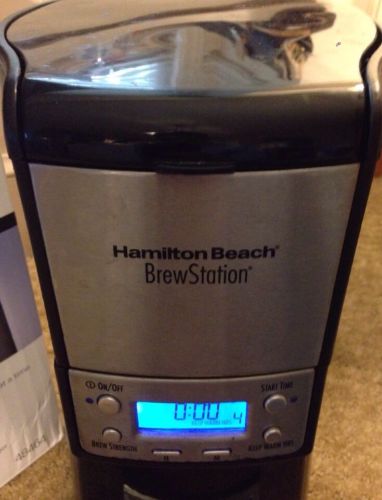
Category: coffee maker